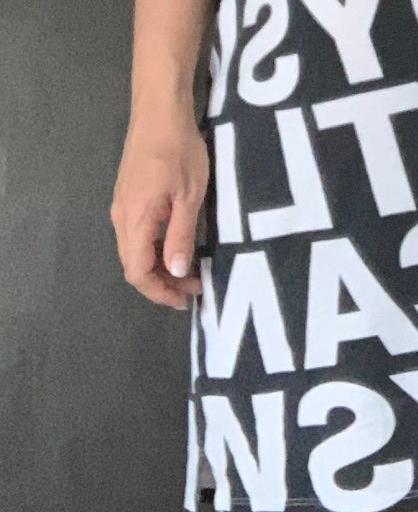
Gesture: no_gesture